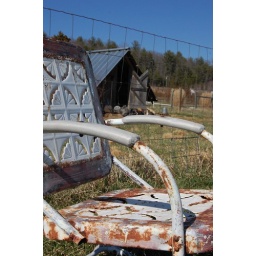
I went to a goat farm today...this chair was in the pin with the goats and behind it was a hen house....